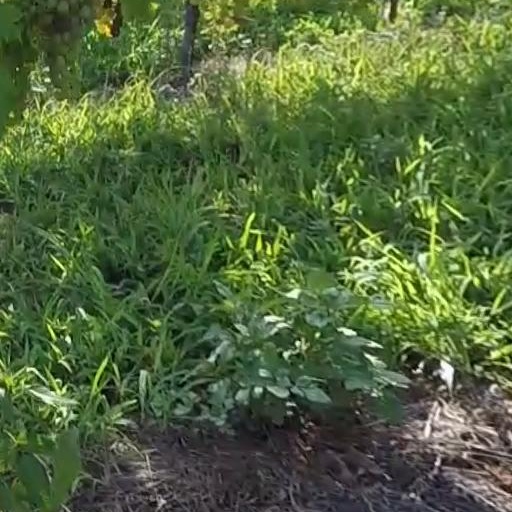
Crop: grape